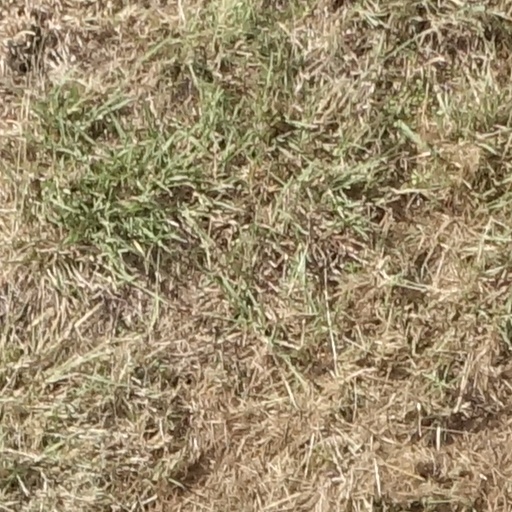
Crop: sorghum